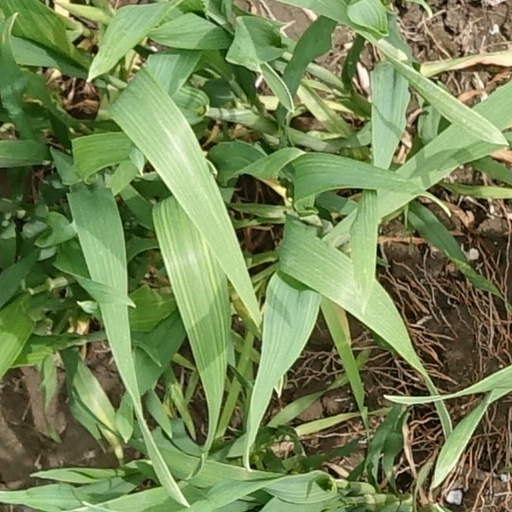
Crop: wheat